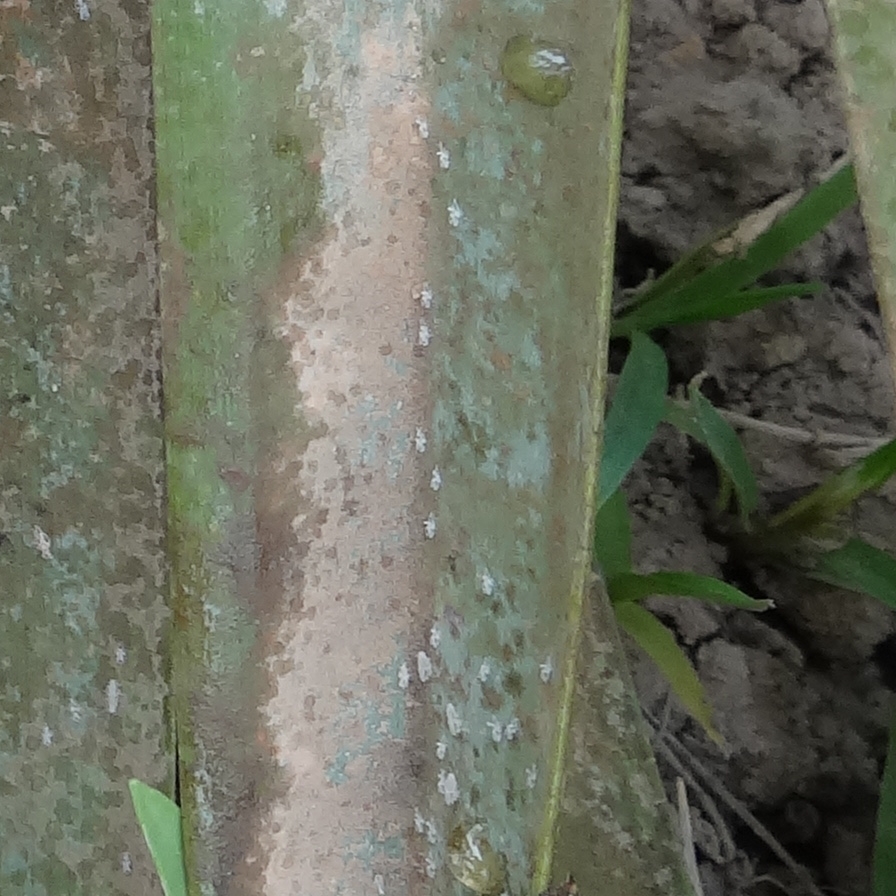
Label: Dubas